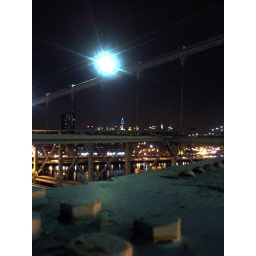
crappy cell phone camera picture of manhattan from the brooklyn bridge (the empire state building is in blue)